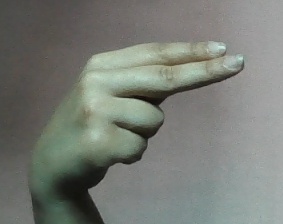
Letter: ain